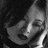
Emotion: sad